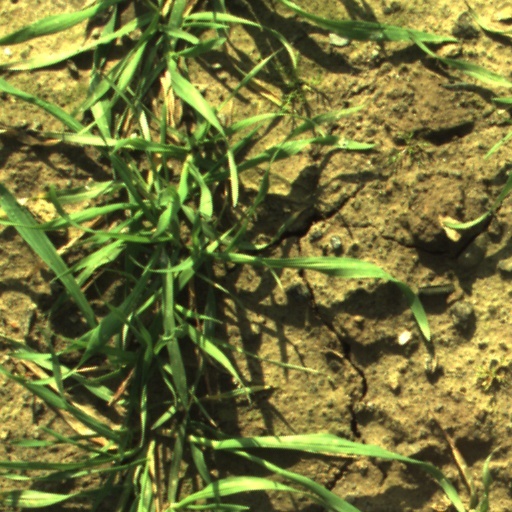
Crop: wheat